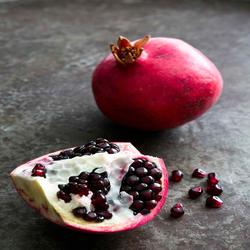
Label: Pomegranate